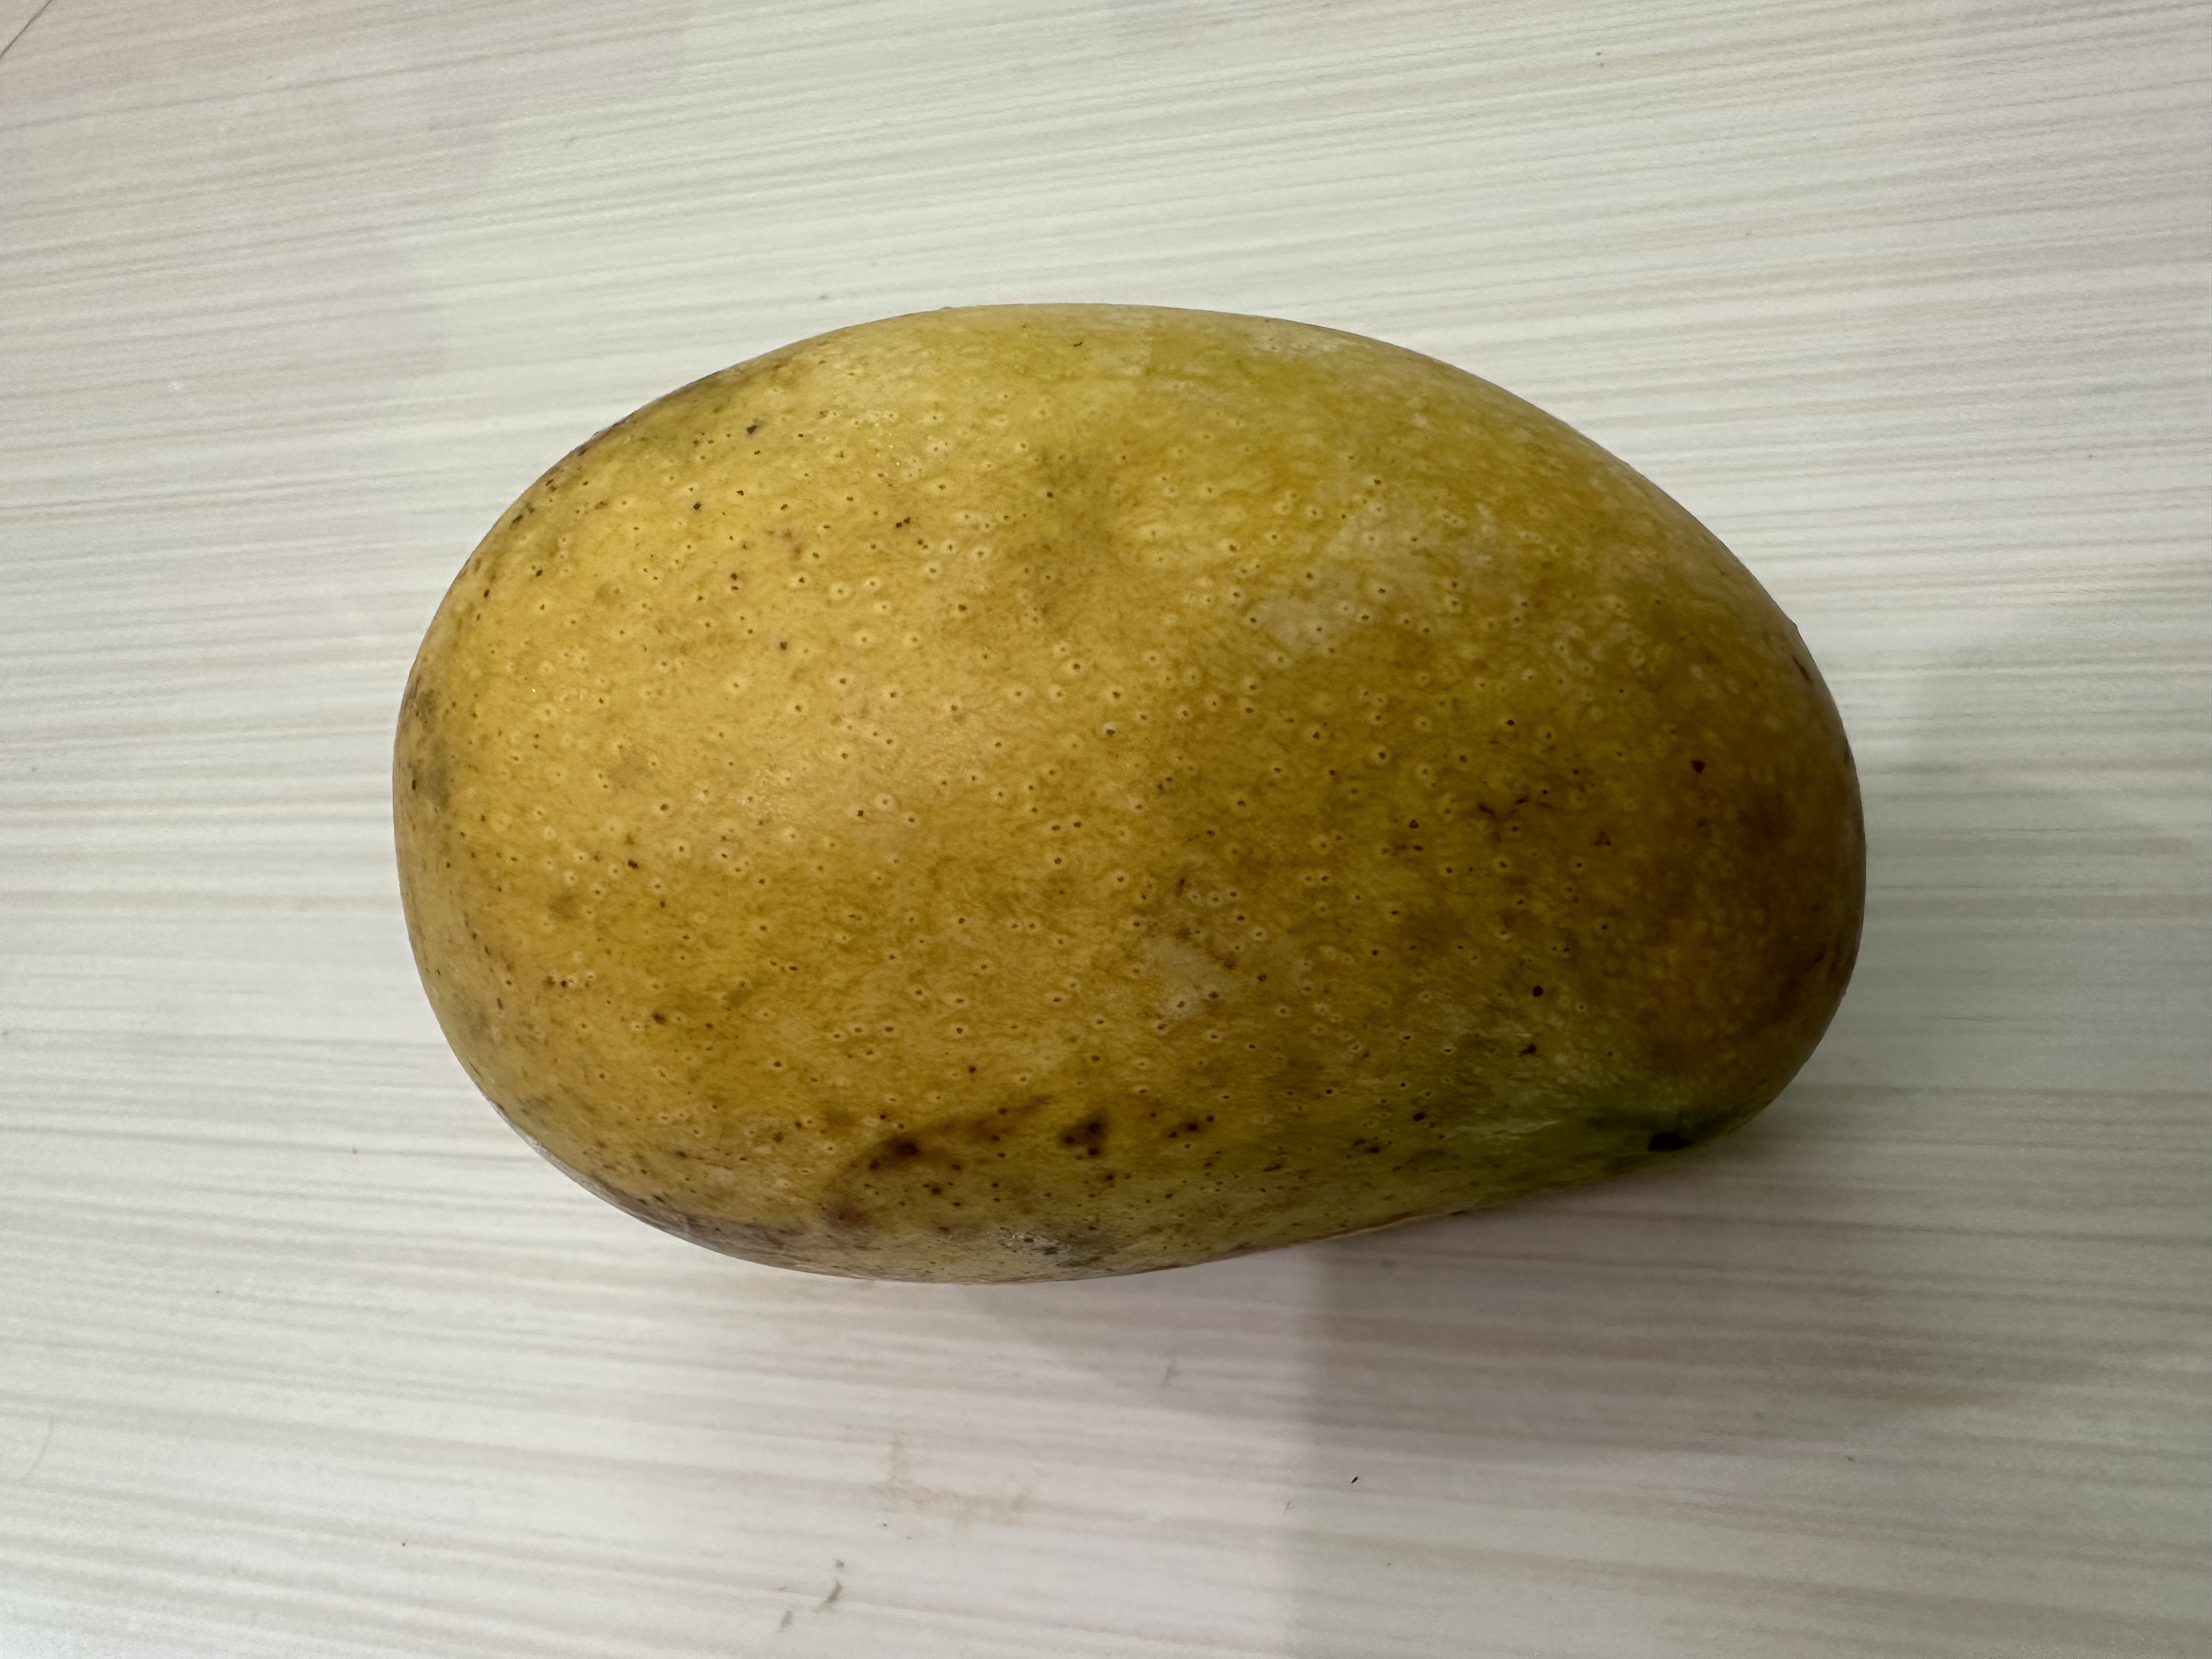
Mango variety: Kanchon Langra